Royal Rumble (2019)

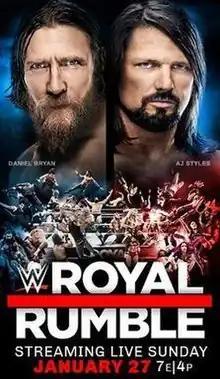
Promotional poster featuring Daniel Bryan, AJ Styles, and various WWE wrestlers

The 2019 Royal Rumble was a professional wrestling event produced by WWE. It was the 32rd annual Royal Rumble and took place on January 27, 2019, at Chase Field in Phoenix, Arizona. The event aired via pay-per-view (PPV) and livestreaming and featured wrestlers from the promotion's Raw, SmackDown, and 205 Live brand divisions. During the event, WWE reported there were 48,193 people in attendance.